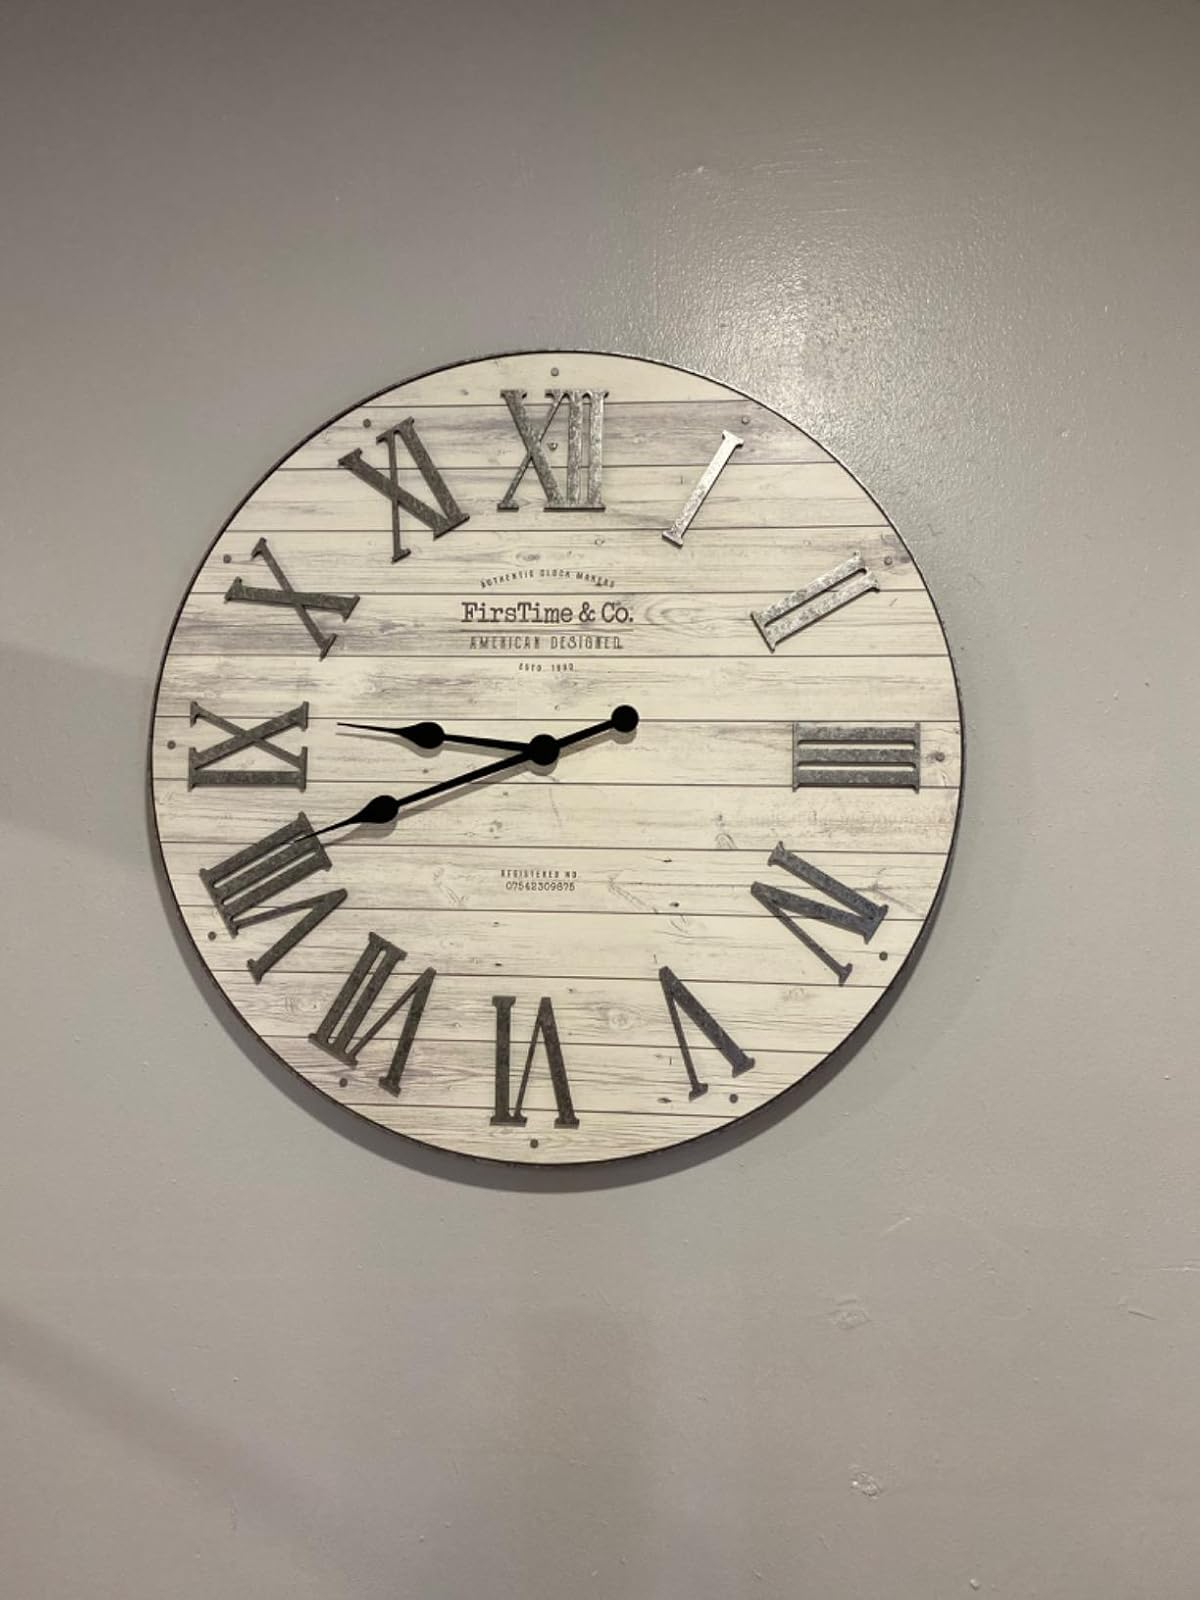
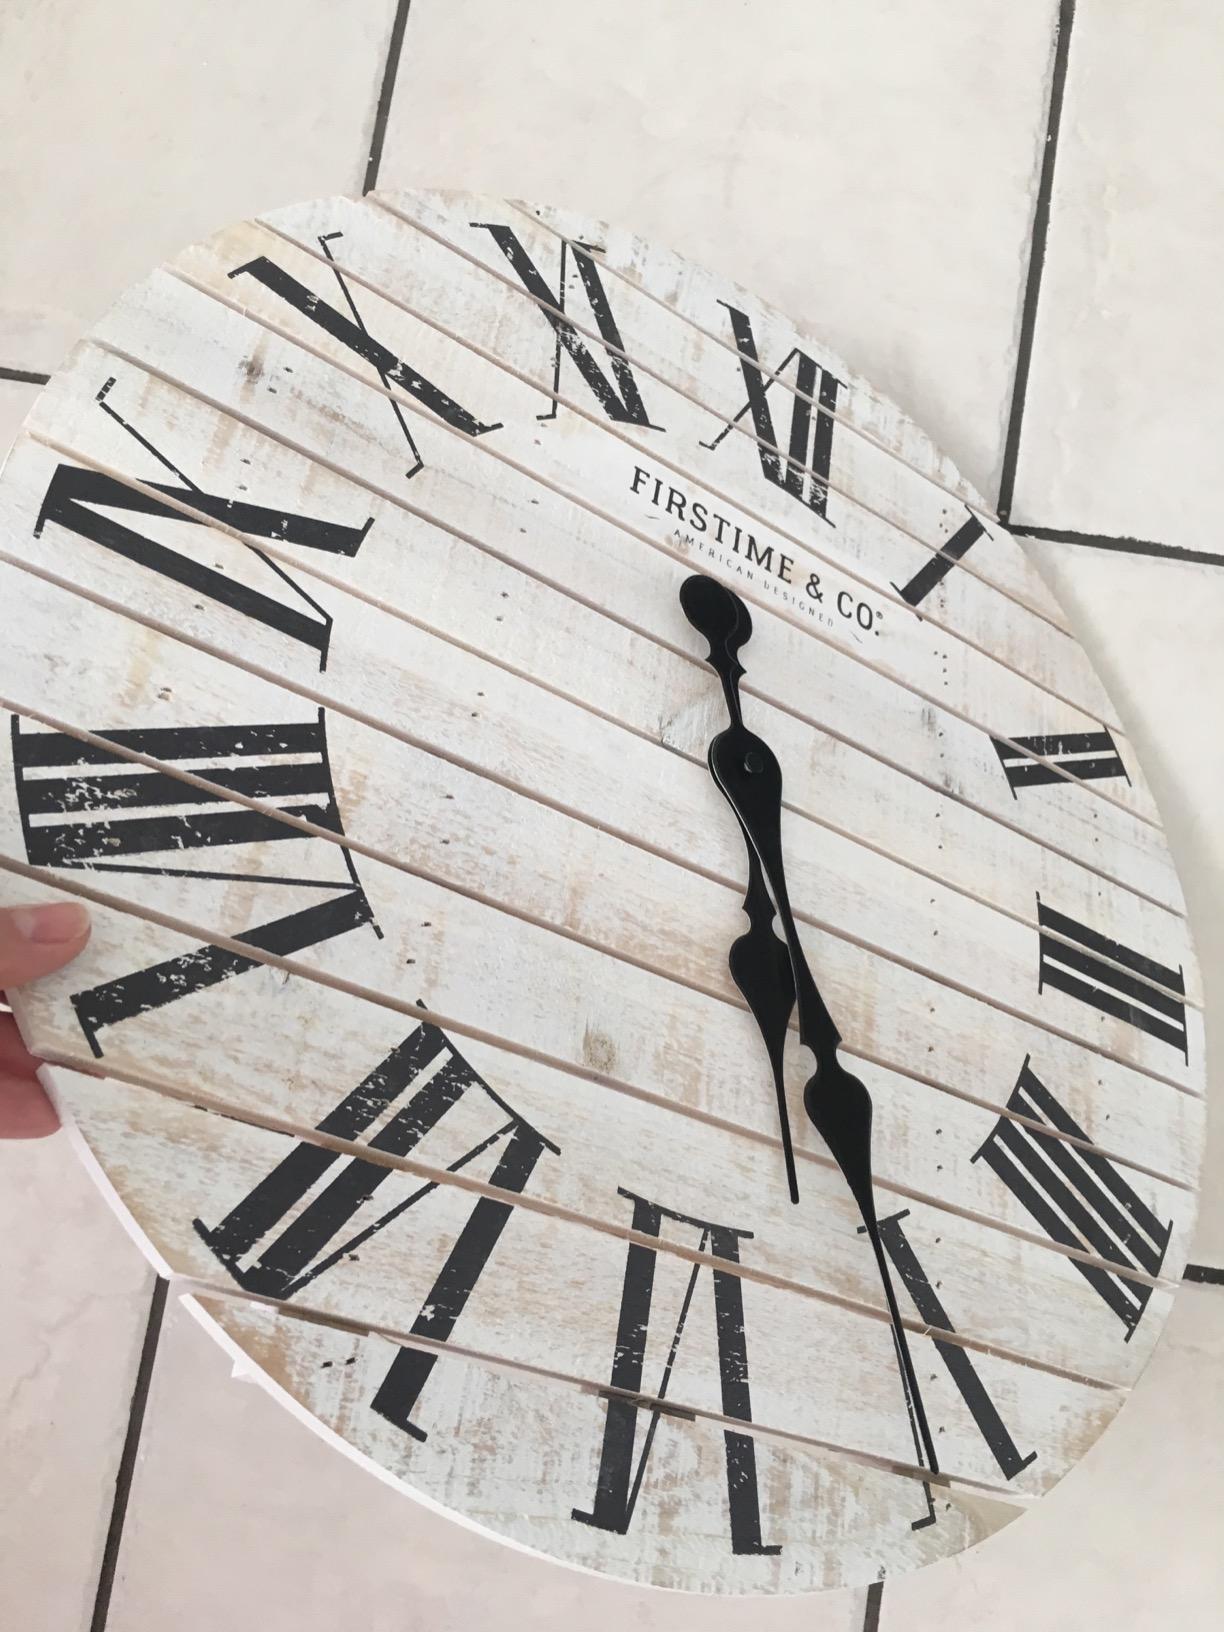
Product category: clock
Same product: no